Laurene Powell Jobs

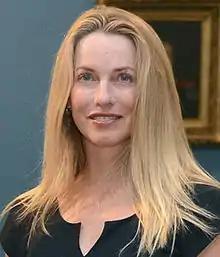
Powell Jobs in 2012

Laurene Powell Jobs ( Powell; born November 6, 1963) is an American entrepreneur, business executive and philanthropist. She is the founder and president of Emerson Collective, lead investor and chair of The Atlantic and co-founder and chair of XQ Institute. Powell Jobs also sits on the boards of the Ford Foundation, Council on Foreign Relations, Chicago CRED, College Track and Elemental Impact. She was married to Steve Jobs, who was the co-founder and former chief executive of Apple Inc, for more than 20 years.